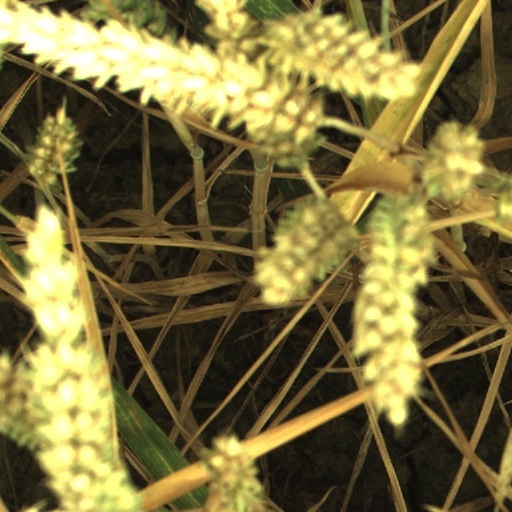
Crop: wheat